Mari Boine

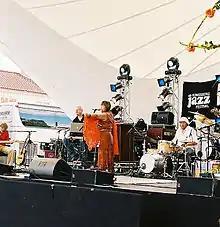
At Kongsberg Jazz Festival 2007

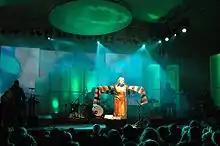
In Warsaw, September 2007

Mari Boine was born and raised in Gámehisnjárga, a village on the river Anarjohka in Karasjok Municipality, Finnmark county, Norway.